Saffres

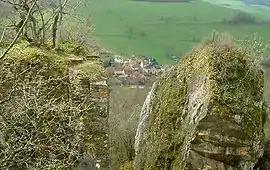
A general view of Saffres

Saffres is a commune in the Côte-d'Or department in eastern France.